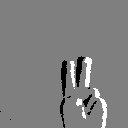
ASL letter: v